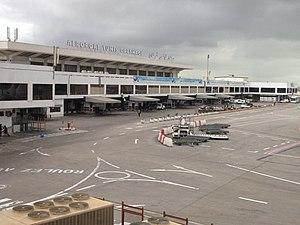
Terminal de l'aéroport de Tunis-Carthage (Tunisie)